Francesco Colonnese

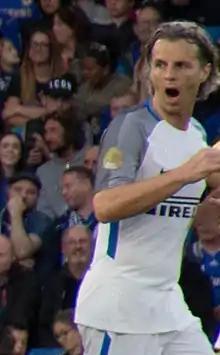
Colonnese with Inter Legends team at Stamford Bridge in 2018

Francesco Colonnese (born 10 August 1971) is an Italian former professional footballer who played as a full-back.